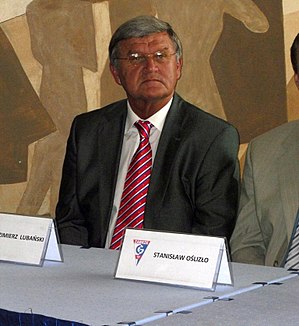
Włodzimierz Lubański
Włodzimierz Leonard Lubański er en tidligere polsk fodboldspiller, der som angriber på Polens landshold vandt guld ved OL i 1972 i München. I alt nåede han at spille 75 kampe og scorede hele 42 mål for landsholdet, hvilket giver ham scoringsrekorden for holdet. Han deltog også ved VM i 1978 i Argentina.